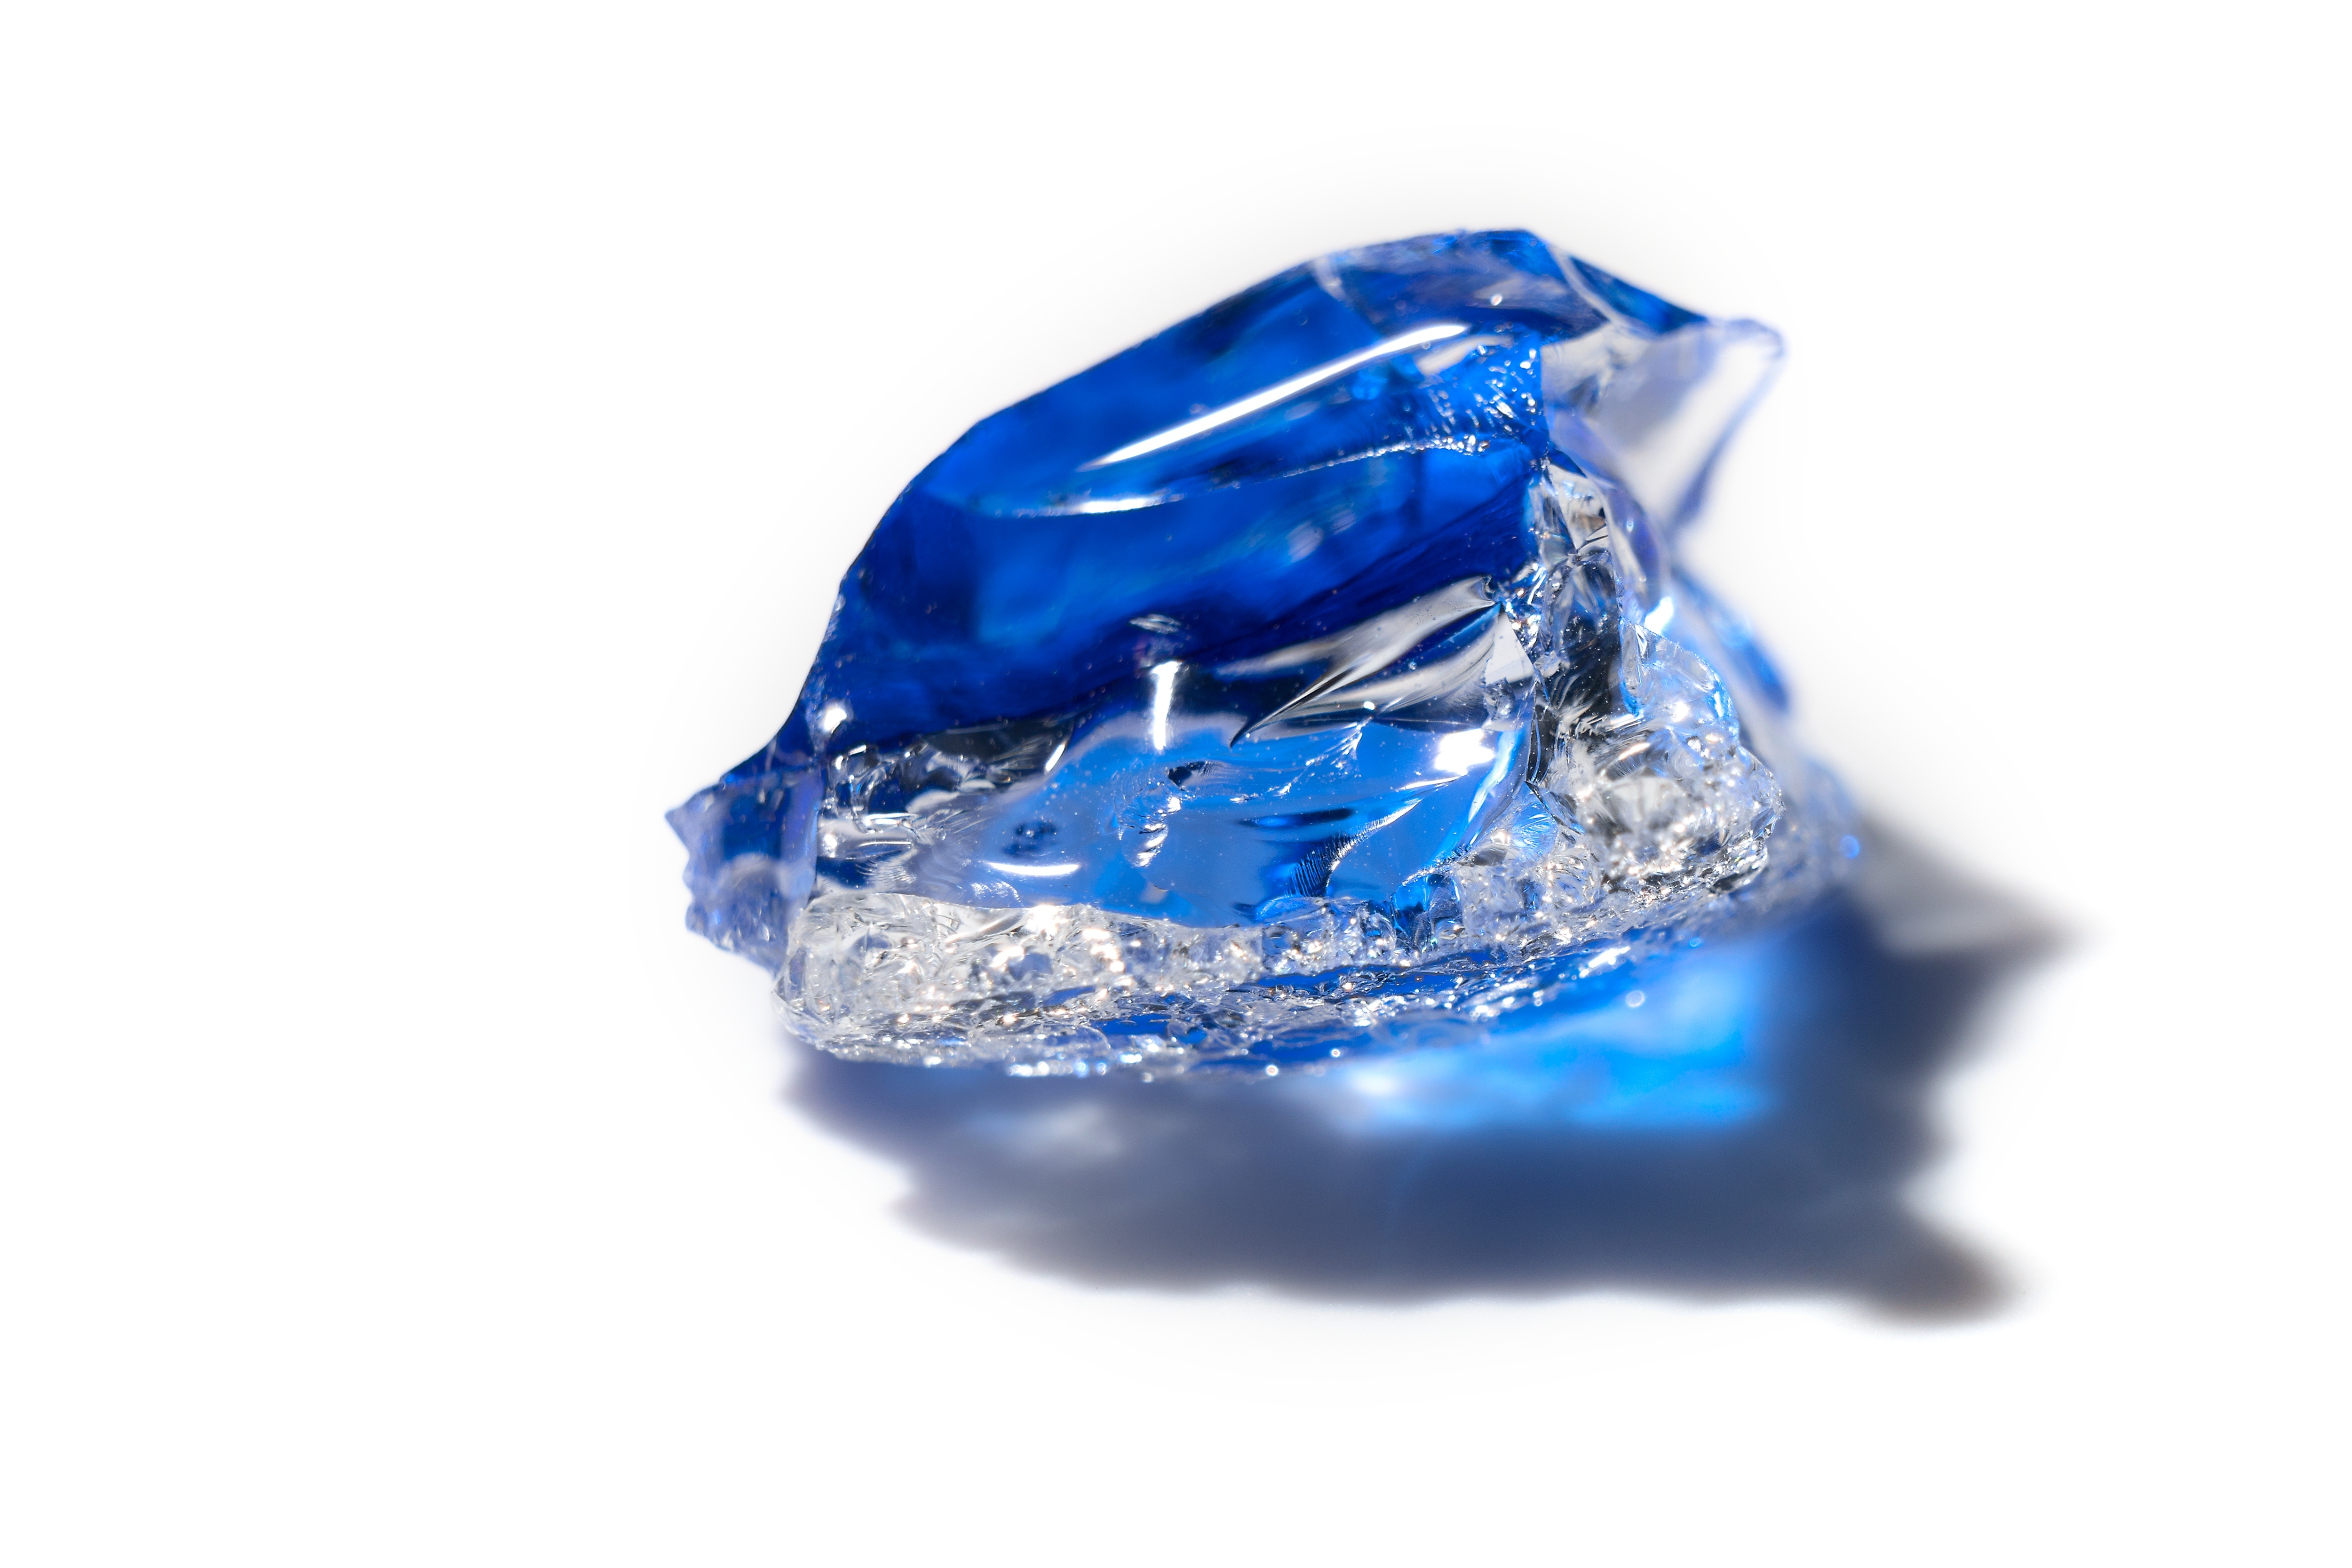
rock, white, glass, stone, clear, decoration, red, shine, artistic, broken, clean, blue, material, jewelry, festive, deco, transparent, jewellery, jewel, luxury, geology, piece, gem, crystal, diamond, cracks, brilliant, shiny, rare, elegance, treasure, jewelery, gemstone, mineral, mining, buried, sapphire, precious, see through, semiprecious, crystallized, lump, cobalt blue, fashion accessory